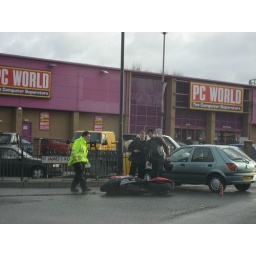
Incident between and motorcycle and a car in the Old Kent Road - Sat 20 Jan 2007